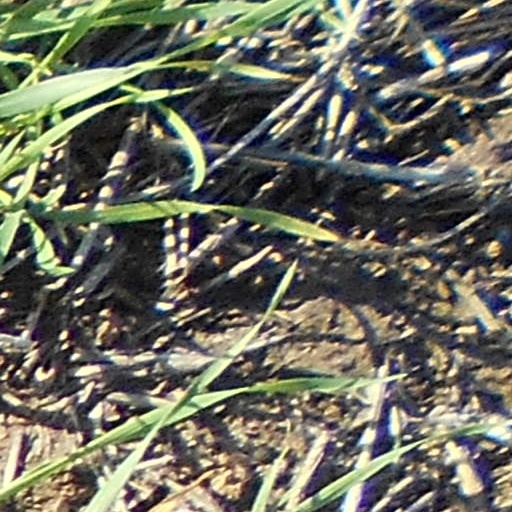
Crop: wheat